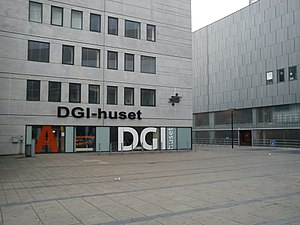
Danske Gymnastik- & Idrætsforeninger / Struktur, organisering og aktiviteter
DGI-huset i Aarhus
DGI-huset i Aarhus
DGI er hovedorganisation for flere end 6.300 lokale idrætsforeninger, der tæller 1,5 millioner idrætsudøvere.